Cincinnati Musical Center half dollar

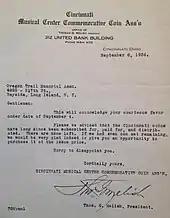
Letter from Melish to a would-be purchaser of the half dollar

Melish had been fielding inquiries from collectors since Roosevelt signed the legislation, but from mid-May, those who wrote received only postcards stating the new issue was oversubscribed. The summer of 1936 was the peak of the commemorative coin boom, and Melish announced the new pieces would be sold in sets of three by mint mark for $7.75 (a high price at that time). Order blanks were sent to those who had written early, and soon these blanks were selling for $10. Yet few collectors were successful in having their orders filled, with most having their payment returned as the coins had supposedly sold out. The sets quickly jumped in price to $40. At this high level, many coins proved available. Numismatist Q. David Bowers stated that these were most likely surreptitiously sold by Melish and other insiders. Melish also allowed the issuers of the York County, Maine, Tercentenary half dollar to purchase, at the original issue price, several sets—members of the public could order at most one set at that price. In return, he sought to purchase that and other commemorative coins in quantities beyond the usual order limit. Nevertheless, when the Oregon Trail Memorial Association, issuer of the long-lived half dollar honoring the trail, tried to purchase a set, Melish replied that they were sold out.